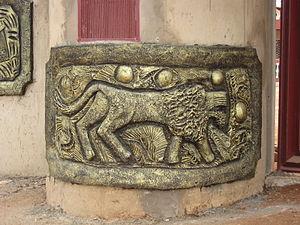
Bronze en relief traditionnel à l'entrée de la chefferie Bakassa, juste à côté de Bana, Cameroun.
Bana est une commune du Cameroun située dans la région de l'Ouest et le département du Haut-Nkam, sur la route allant de Bafang à Bangangté.
Bakassa ou Baka’sa est un village du Cameroun, situé dans le département du Haut-Nkam dans la région de l’Ouest. Il est administrativement rattaché à la commune de Bana.